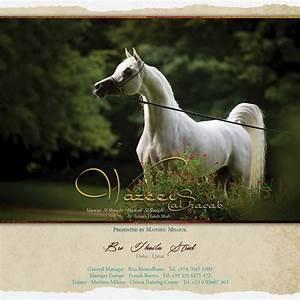
horse